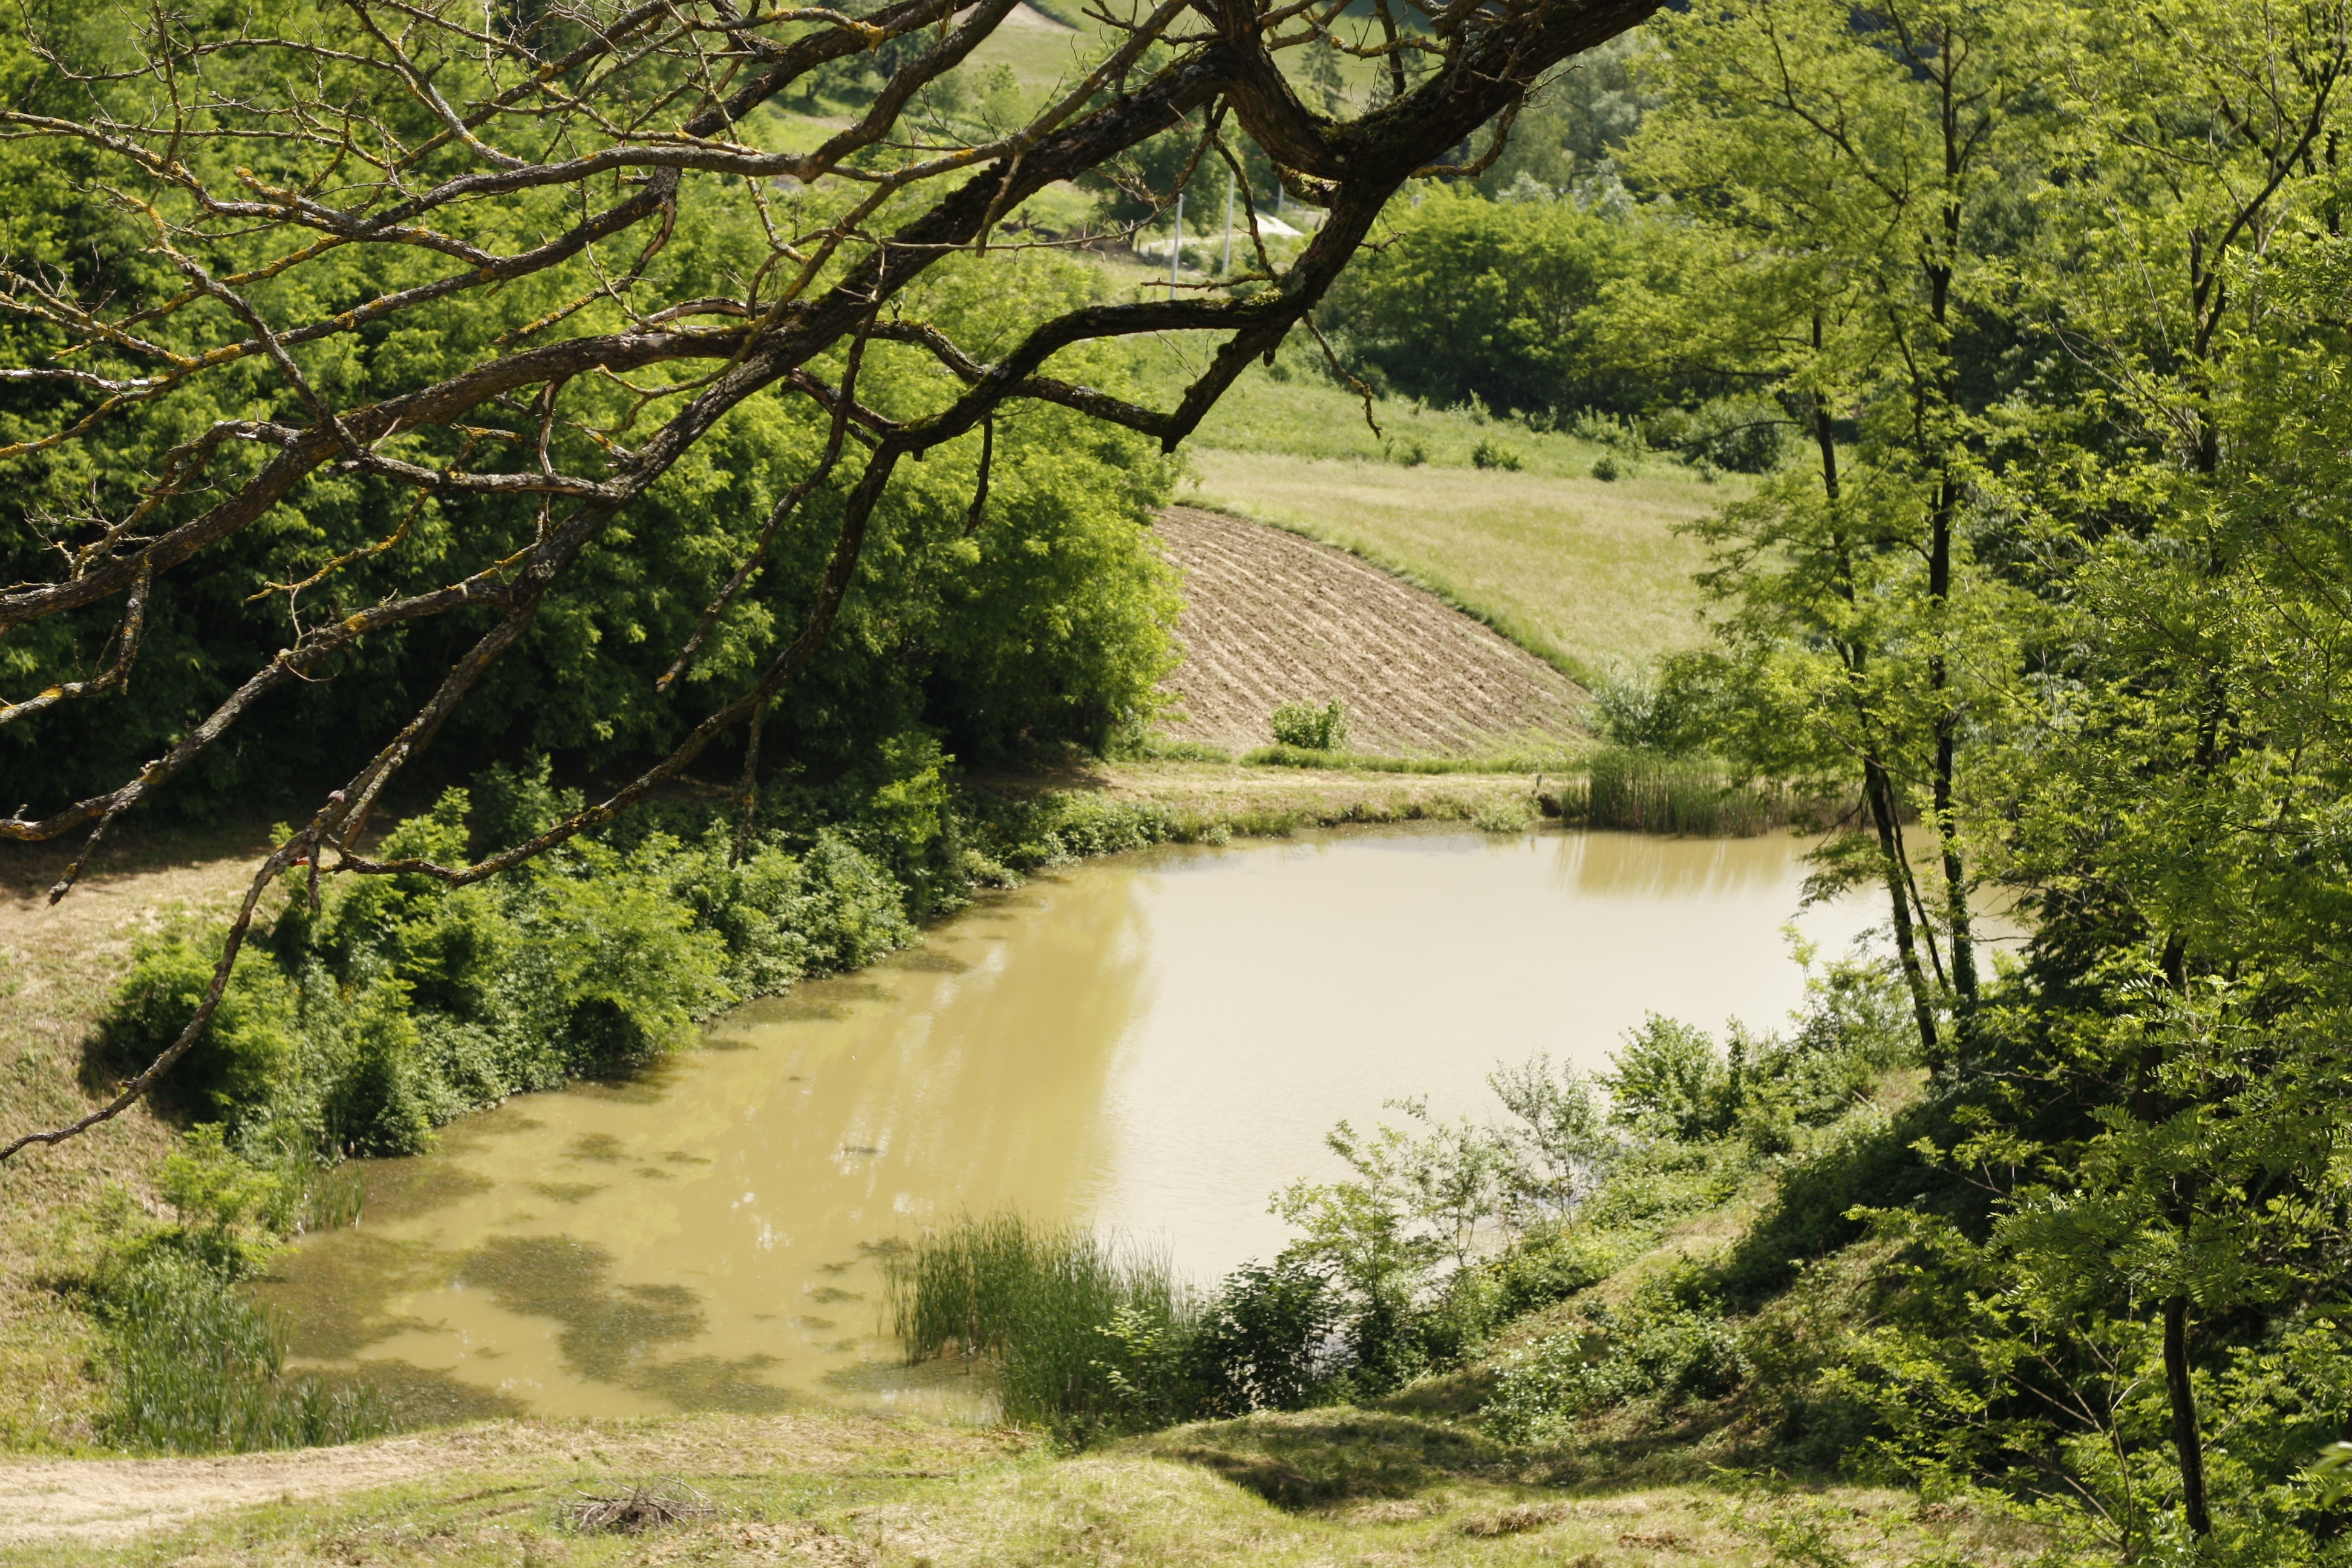
landscape, tree, water, nature, forest, outdoor, wilderness, wood, lake, river, pond, stream, green, jungle, reservoir, waterway, body of water, wetland, woodland, habitat, ecosystem, rural area, nature reserve, natural environment